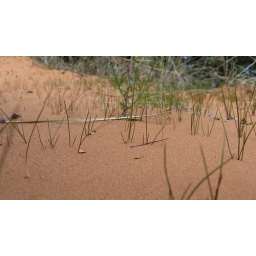
Came across some interesting red sand in Sedona